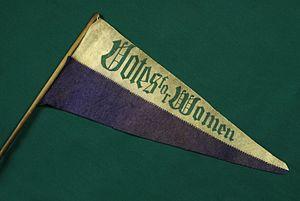
Le droit de vote des femmes est le produit d'une longue histoire qui s'inscrit dans l'histoire contemporaine. Dans le monde, le droit de vote des femmes s'est répandu à partir du début du XXᵉ siècle. Le droit d'éligibilité s'est développé en parallèle.
L’histoire des femmes est une branche de l'histoire consacrée à l'étude des femmes en tant que groupe social, apparue dans les années 1970 et étroitement liée aux luttes féministes. De nombreux auteurs constatent en effet l'absence d'« historicité » des études sur les femmes. Ce qu'ils analysent comme un processus de déshistoricisation est un phénomène qui tente de nier tout processus historique influençant la condition féminine et qui s'appuie pour cela sur des invariants réels et historiques. L'histoire des femmes devrait donc s'appuyer sur ce que Pierre Bourdieu appelle une « reconstitution de l'histoire du travail historique de déshistoricisation ». L'historiographie de l’histoire des femmes est, quant à elle, l’étude de la place de la femme dans l'Histoire. Les femmes y sont étudiées dans leur rapports aux hommes, à la famille, à la société, etc. ainsi que l’évolution de ces rapports.